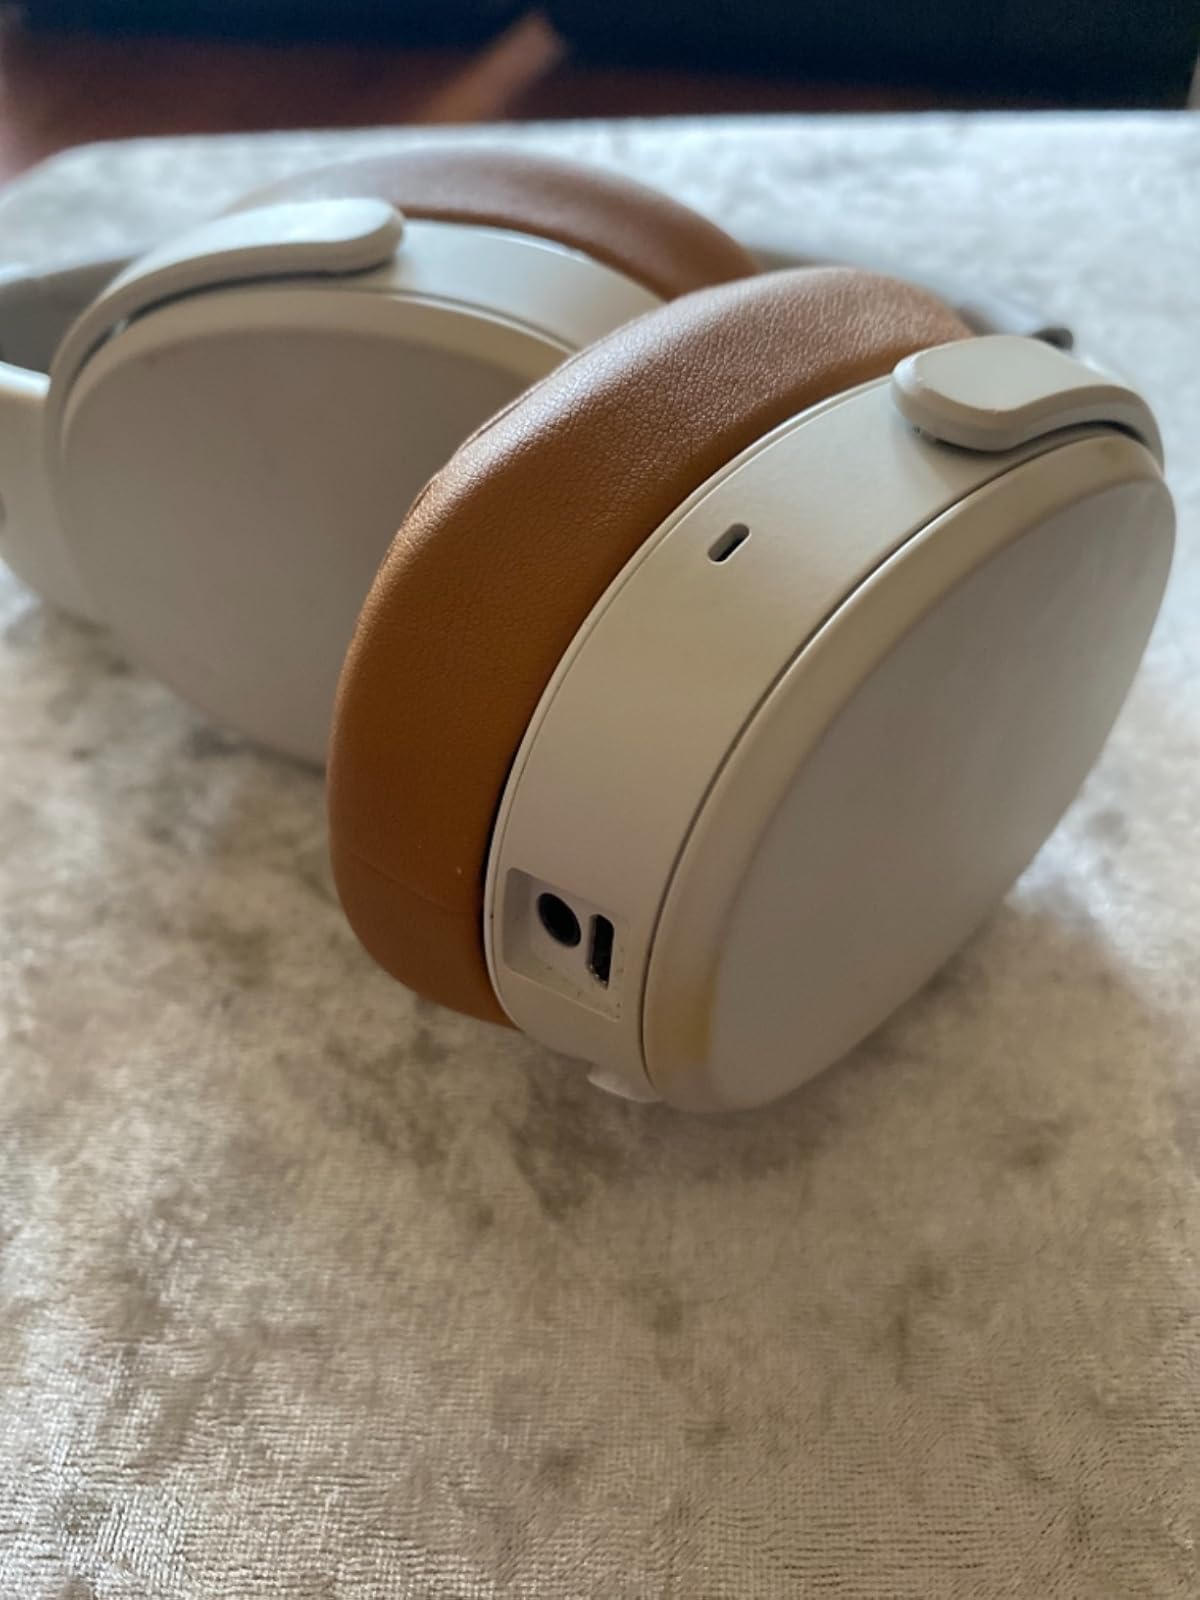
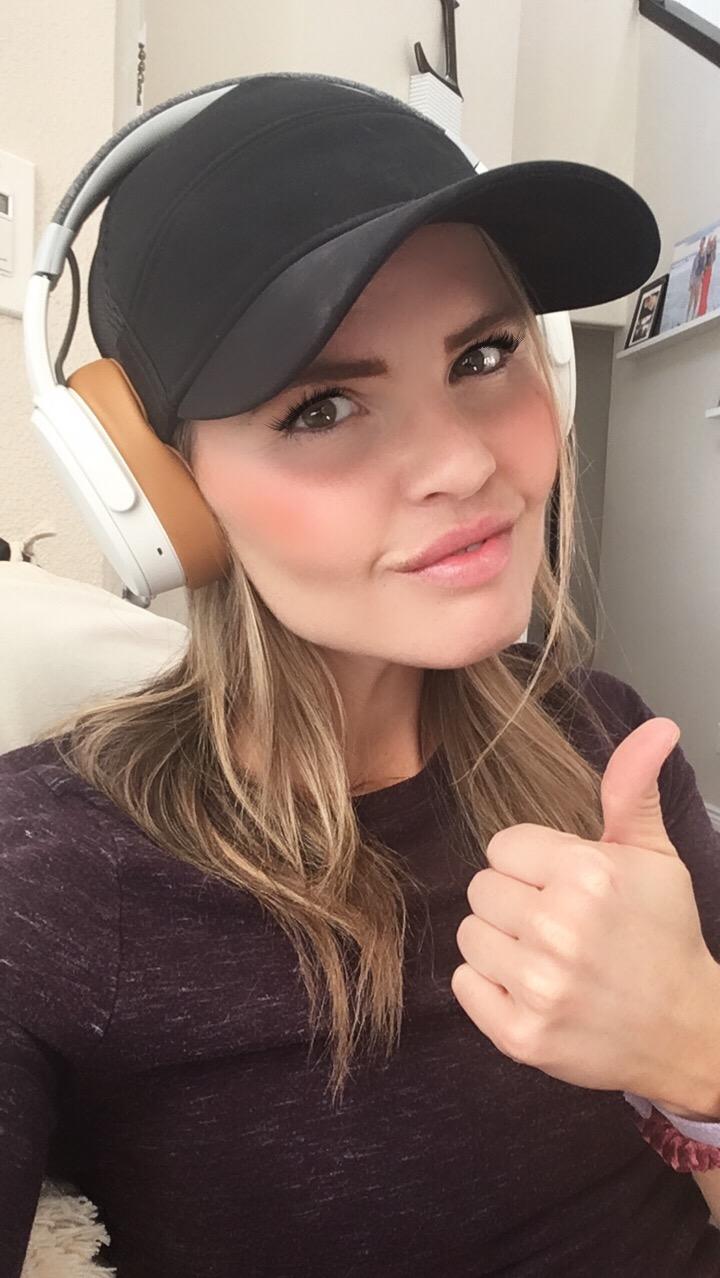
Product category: headphones
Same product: yes